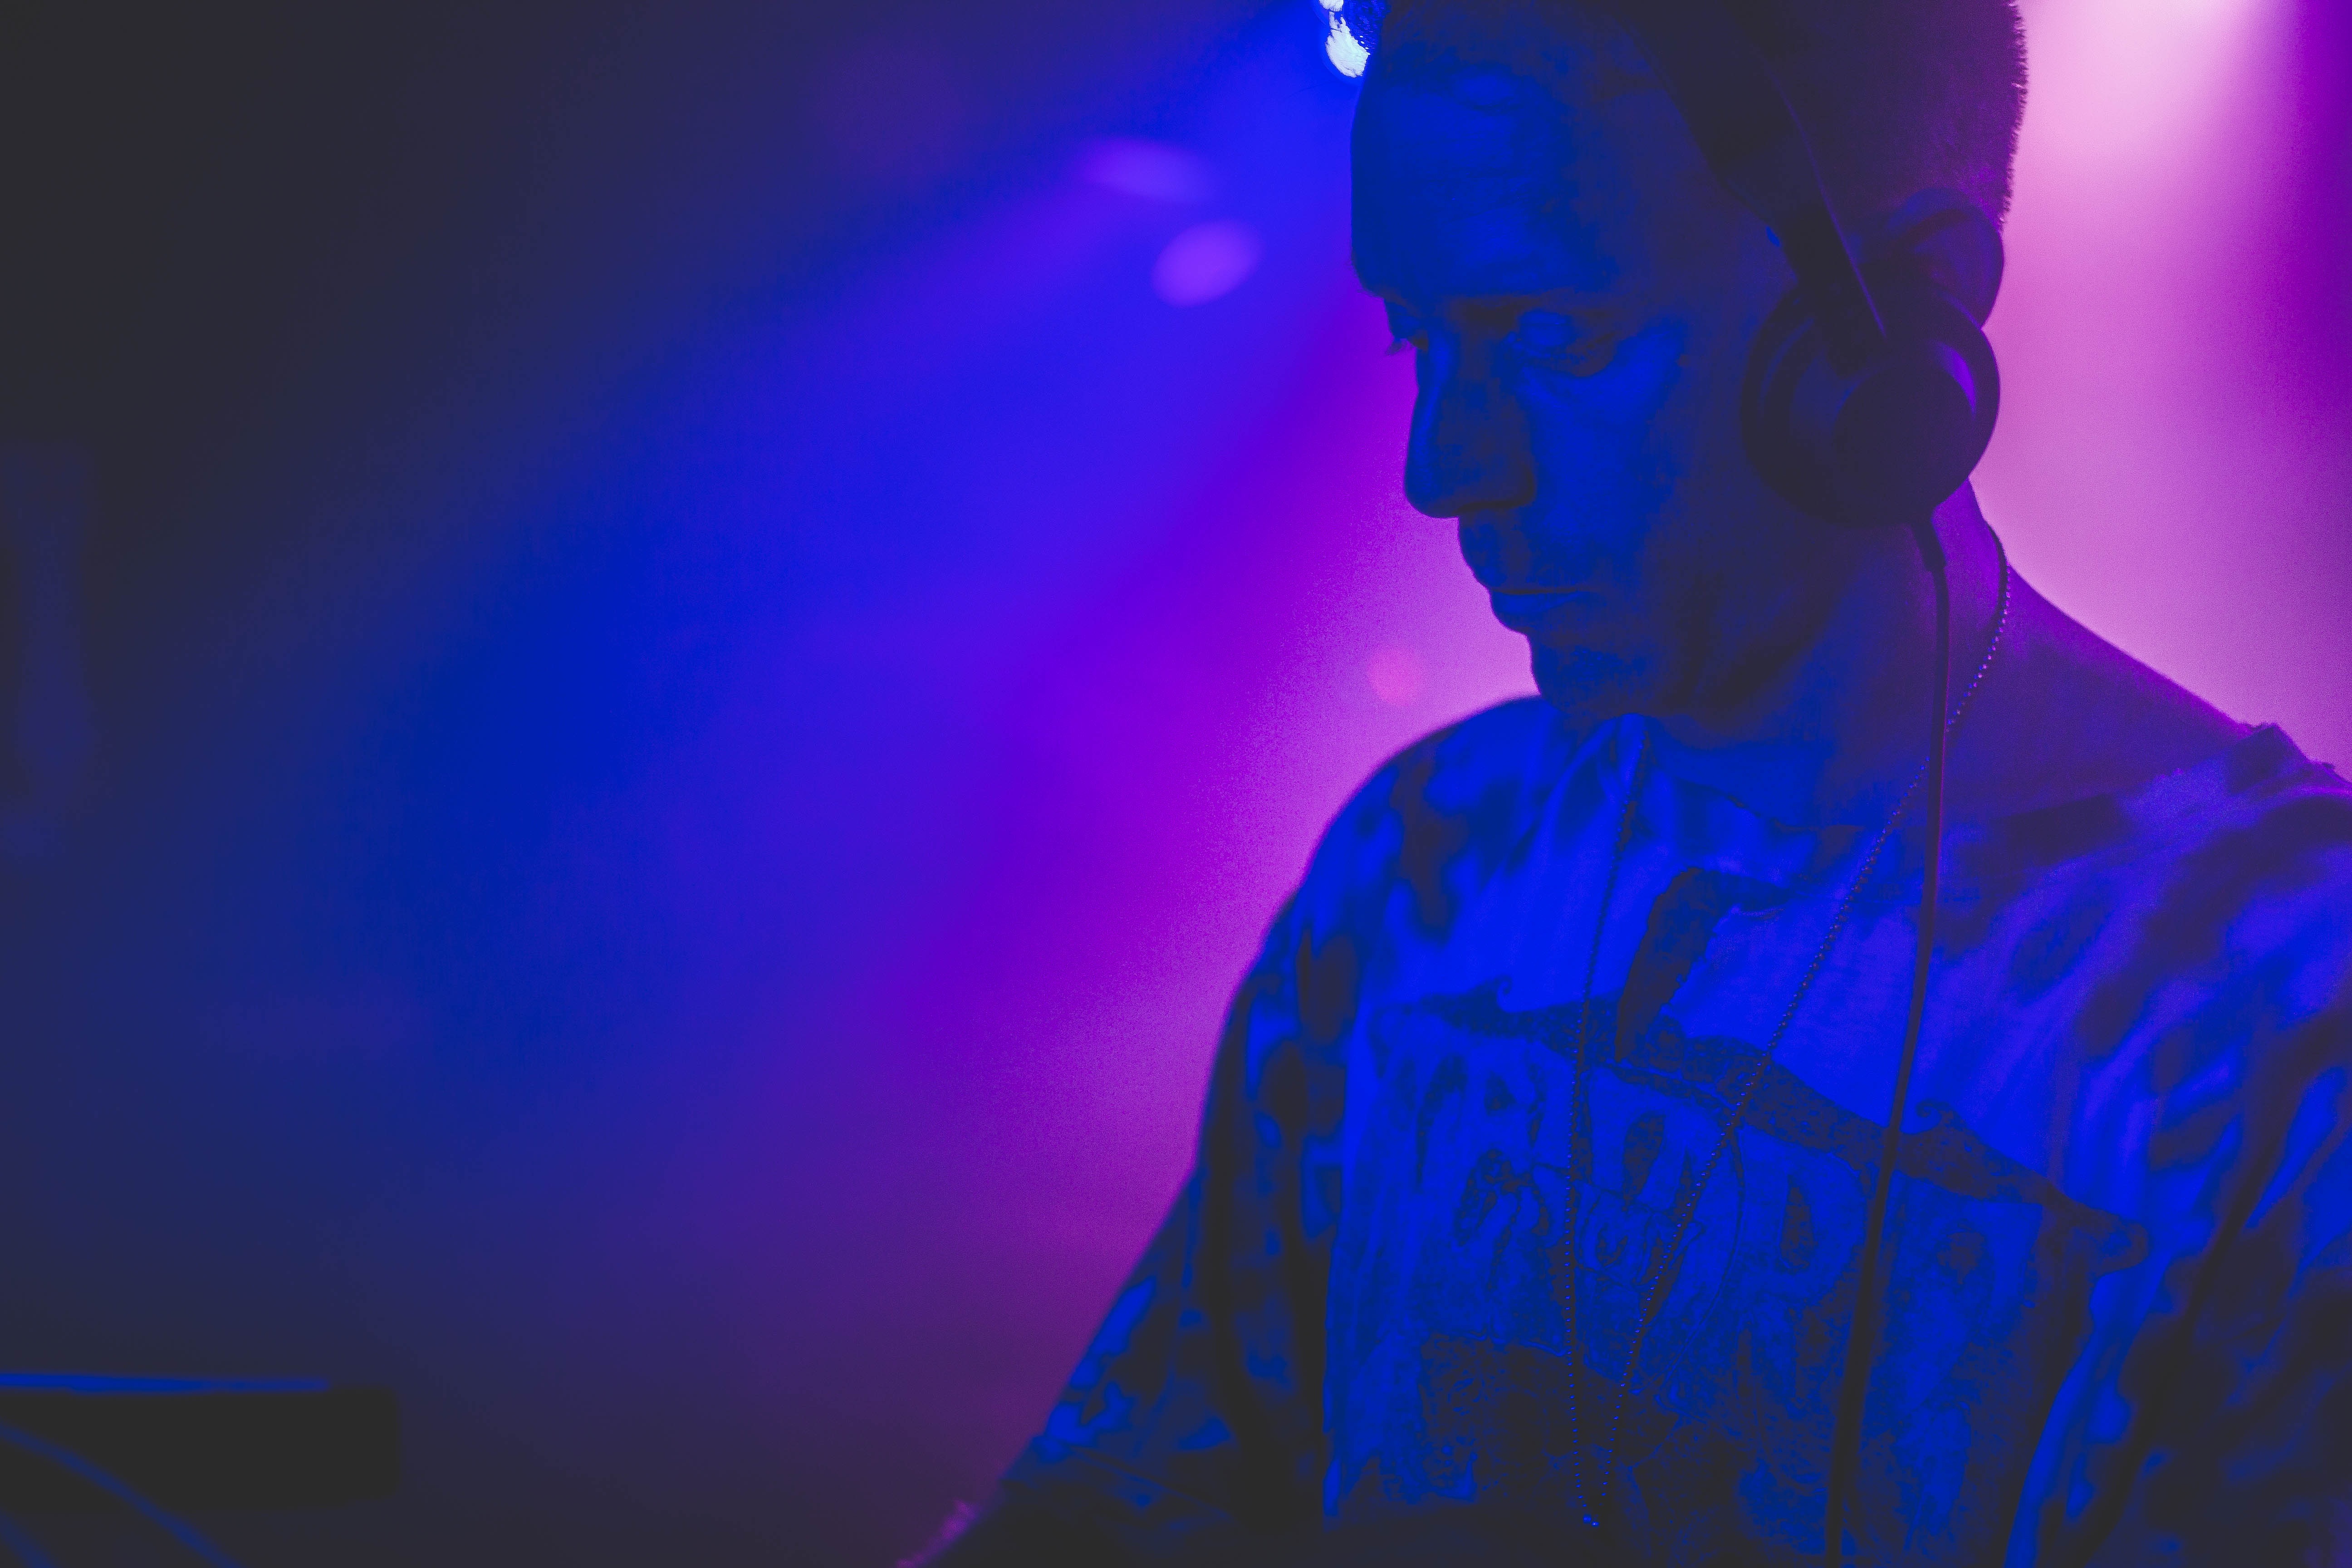
light, purple, atmosphere, photo, color, darkness, blue, art, stage, atmosphere of earth